Northern Steamship Company

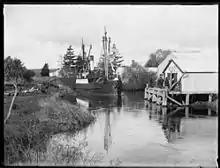
"Apanui" on the Awanui River, Northland - passenger service closed May 1931

Charles Ranson was born, in Ipswich about 1850. He emigrated in 1876, managed an auctioneering and shipping business in Hāwera, then went to Auckland as an accountant in 1881. In 1887, he was about to return to England, when NSS director, James McCosh Clark, mentioned that the board had decided to wind up the company. When Charles took over, NSS had 8 (or 9) vessels, and 100 employees. When he retired, in July 1921, NSS had 40 vessels and 850 employees. Cargo had increased from 51,000 tons a year to 220,000 and passengers from 39,000 to 190,000.